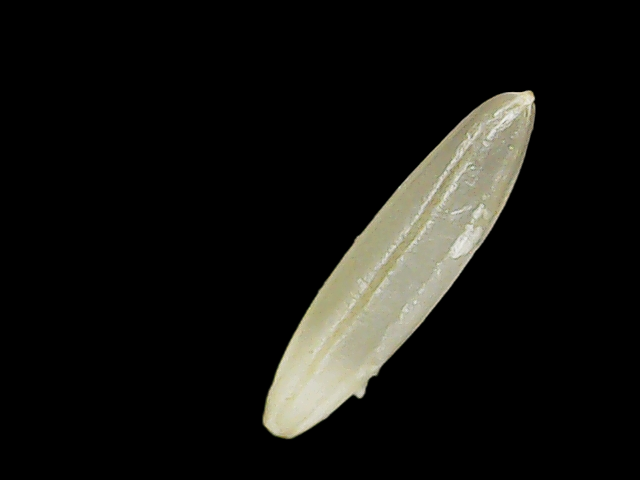
Rice variety: Binadhan25